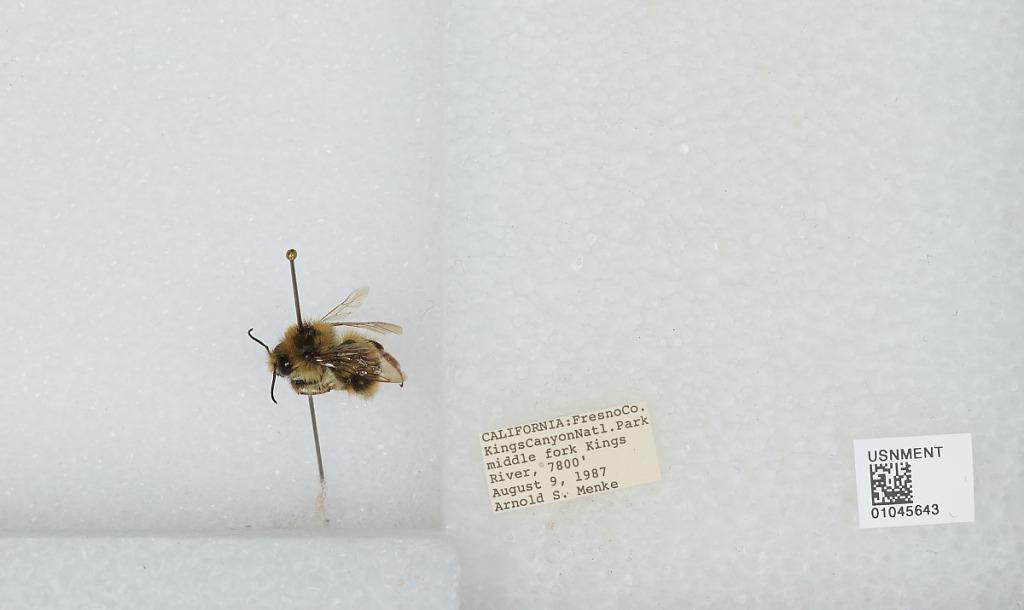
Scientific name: Bombus sp.
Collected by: A. Menke
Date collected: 1987-8-9
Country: United States
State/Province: California
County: Fresno
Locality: Kings Canyon National Park, Middle Fork Kings River
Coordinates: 36.94, -118.719